Kasson Public School

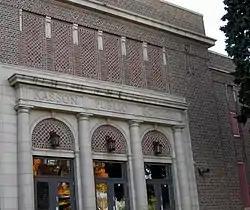
Detail above entrance

The Kasson Public School was constructed during the years 1917–1918. Kasson's elementary and high school students began using the building on December 5, 1918. Samuel A. Challman, the first State Commissioner of Minnesota School Buildings and the foremost standard-bearer for the construction of Minnesota schools, expressed his approval of the school during a 1919 visit: